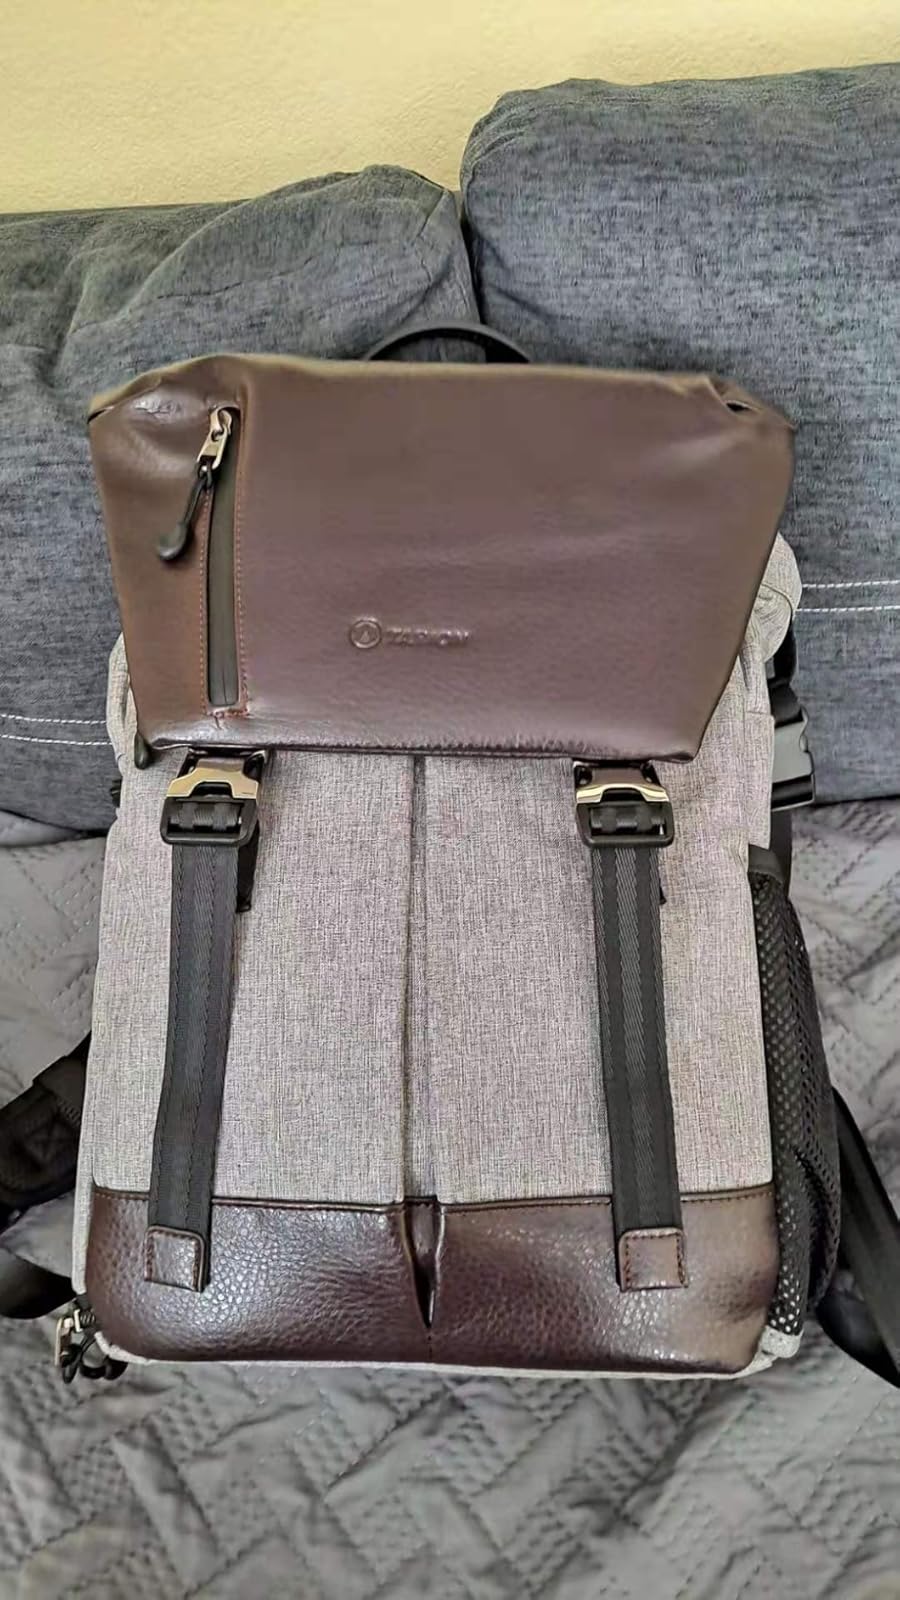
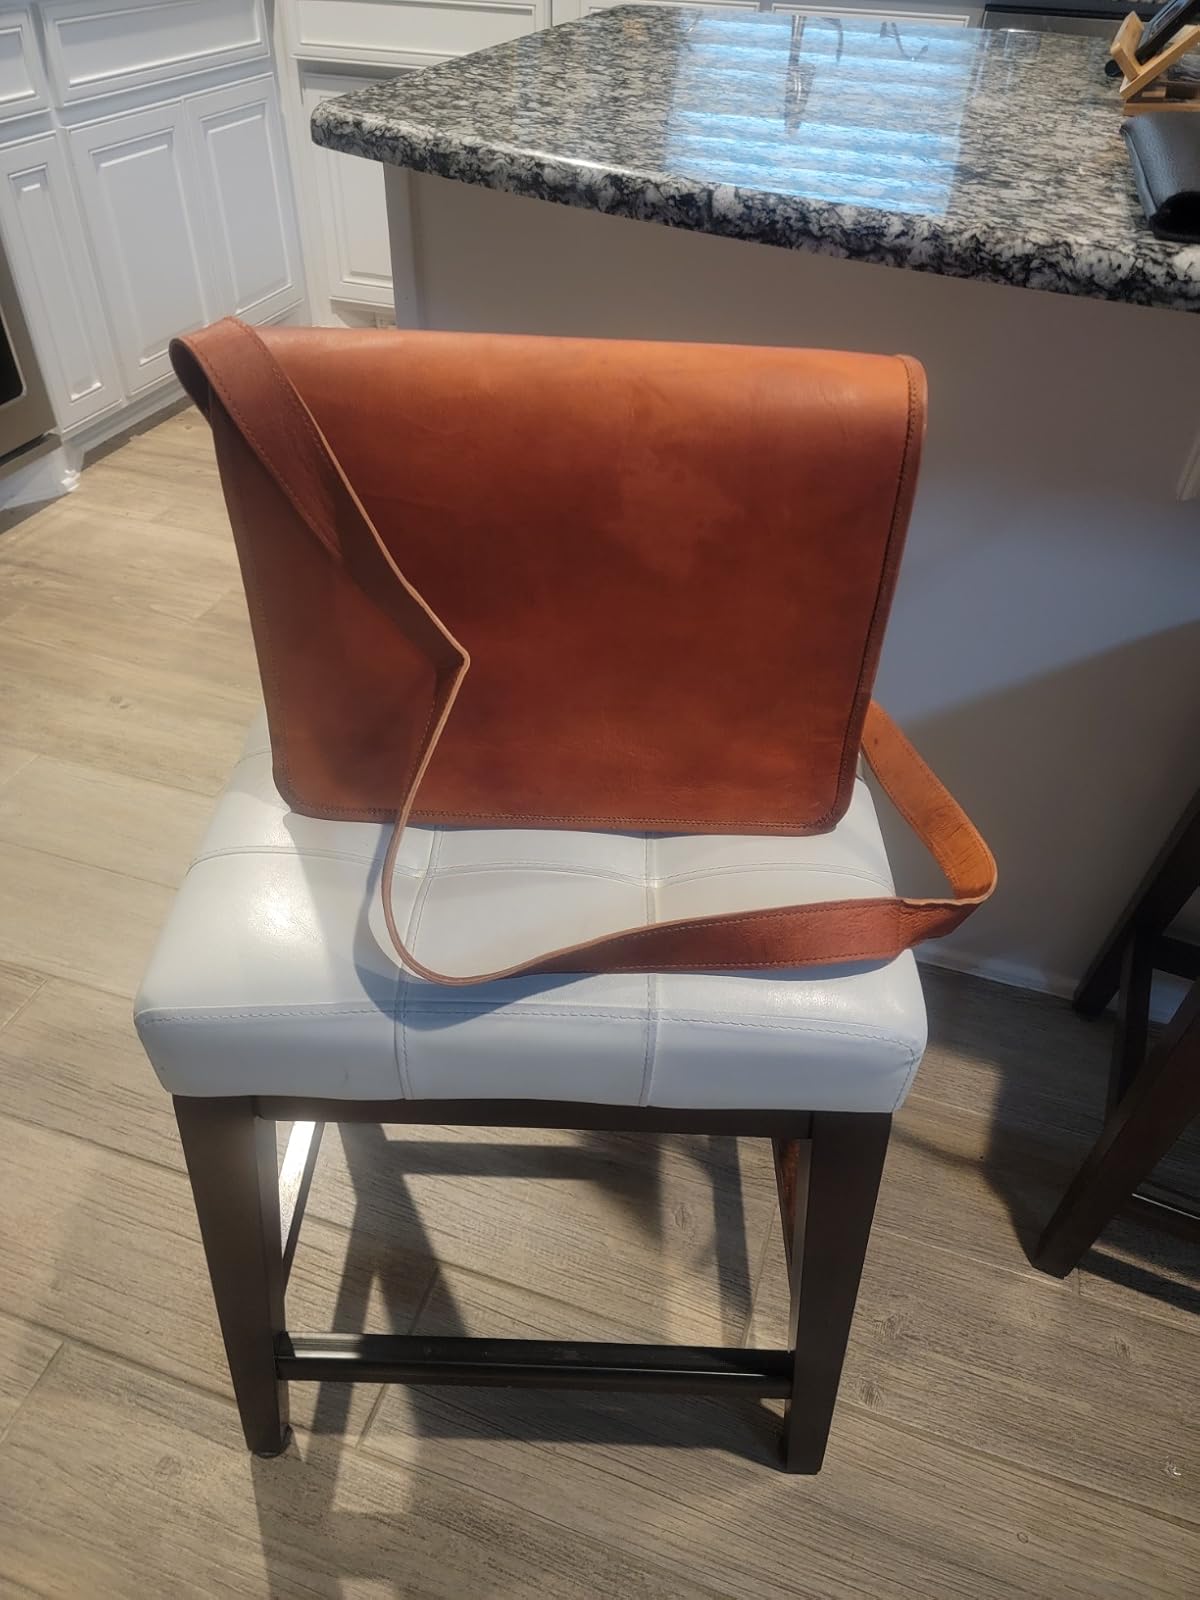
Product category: bag
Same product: no